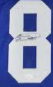
Number: 8